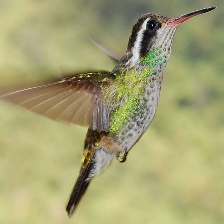
Species: WHITE EARED HUMMINGBIRD
Scientific name: BASILINNA LEUCOTIS
ImageNet parent category: hummingbird